Berlin Ostkreuz station

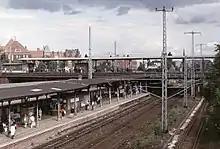
Platform F (above) and platform E, 1991

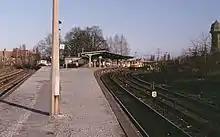
Platform A and connecting curve to the northern Ringbahn (to the left) and southern Ringbahn, 1991

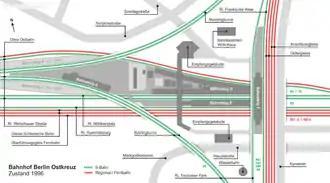
Layout before the reconstruction

A railway crossing point in the area later called Ostkreuz was created in 1871 with the commissioning of the Ringbahn, which there crossed the tracks of the Lower Silesian–March Railway ("Niederschlesisch-Märkische Bahn", also called the Silesian Railway), which was opened in 1842, and the Eastern Railway, which was extended to Berlin in 1867. This crossing was supplemented by two connecting curves from the Ringbahn to the tracks towards the city in 1872. Initially, they only served freight traffic, but on 1 January 1872 passenger traffic ran from the newly built "Stralau" station on the south curve to the "Niederschlesisch-Märkisches" station (later called just the "Schlesischer"—"Silesian"—station, now the Ostbahnhof).